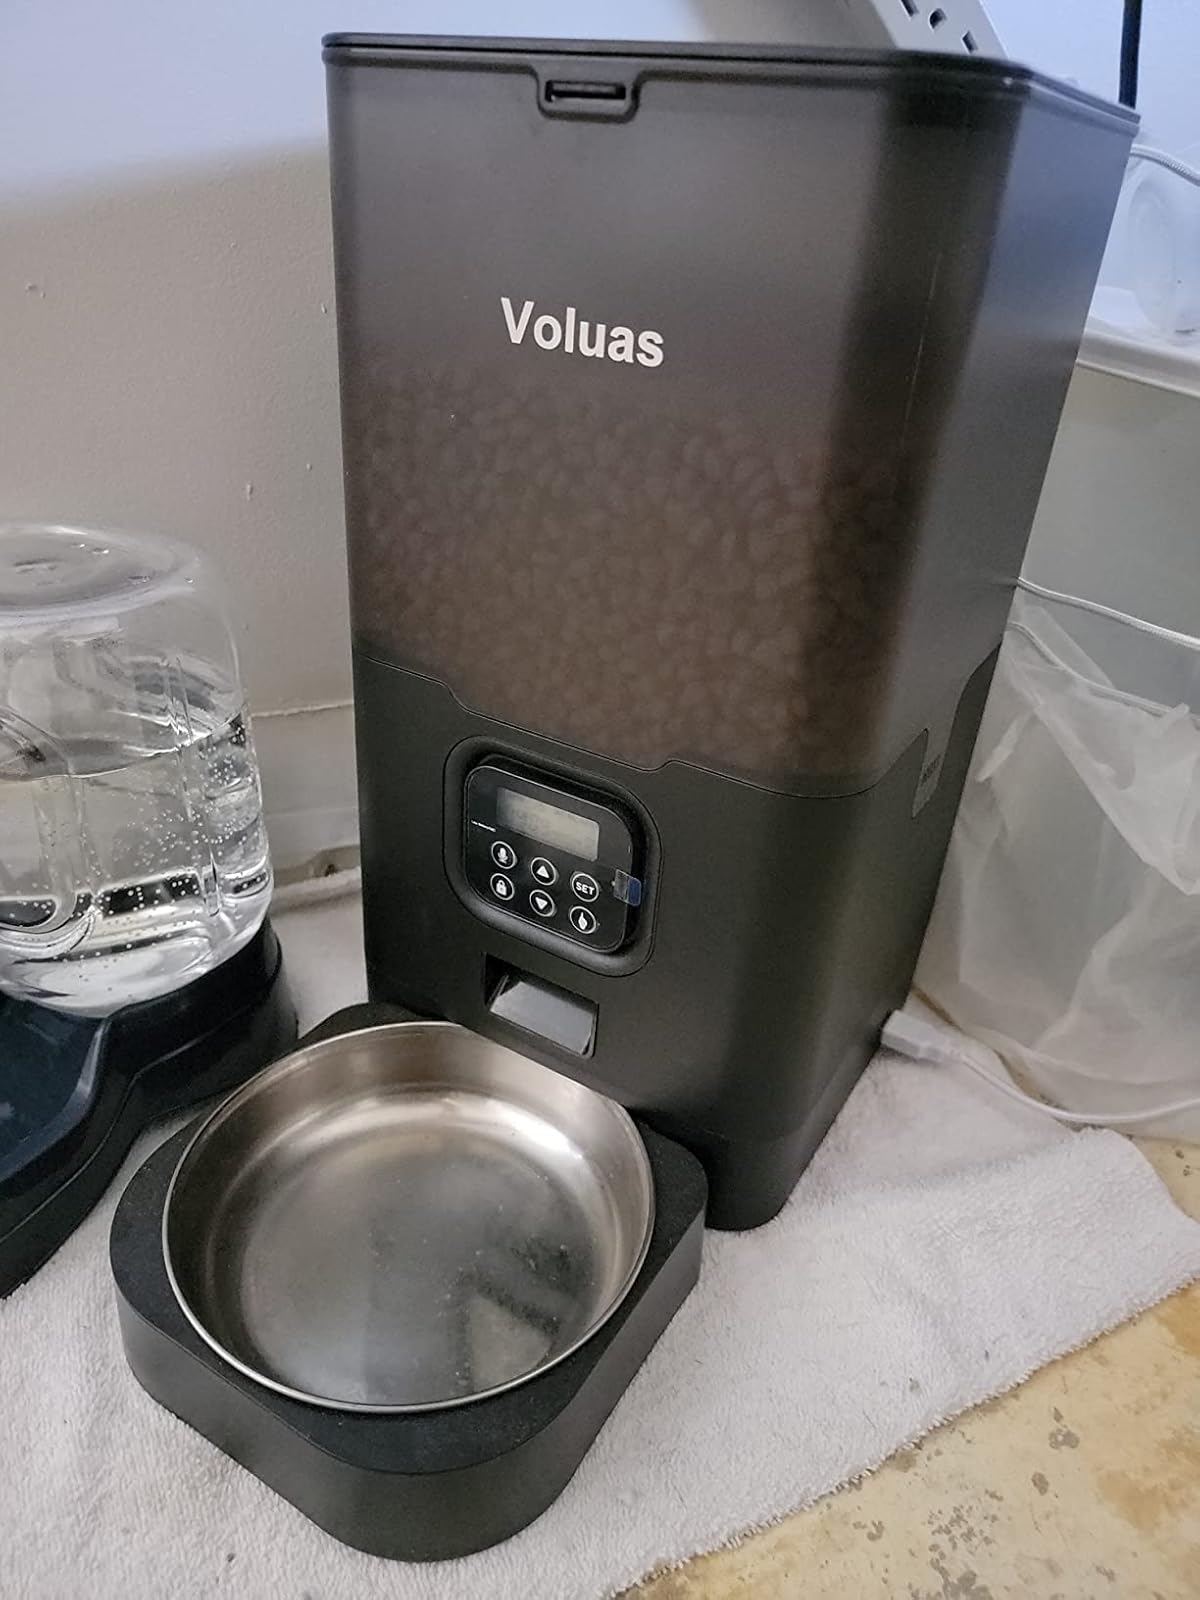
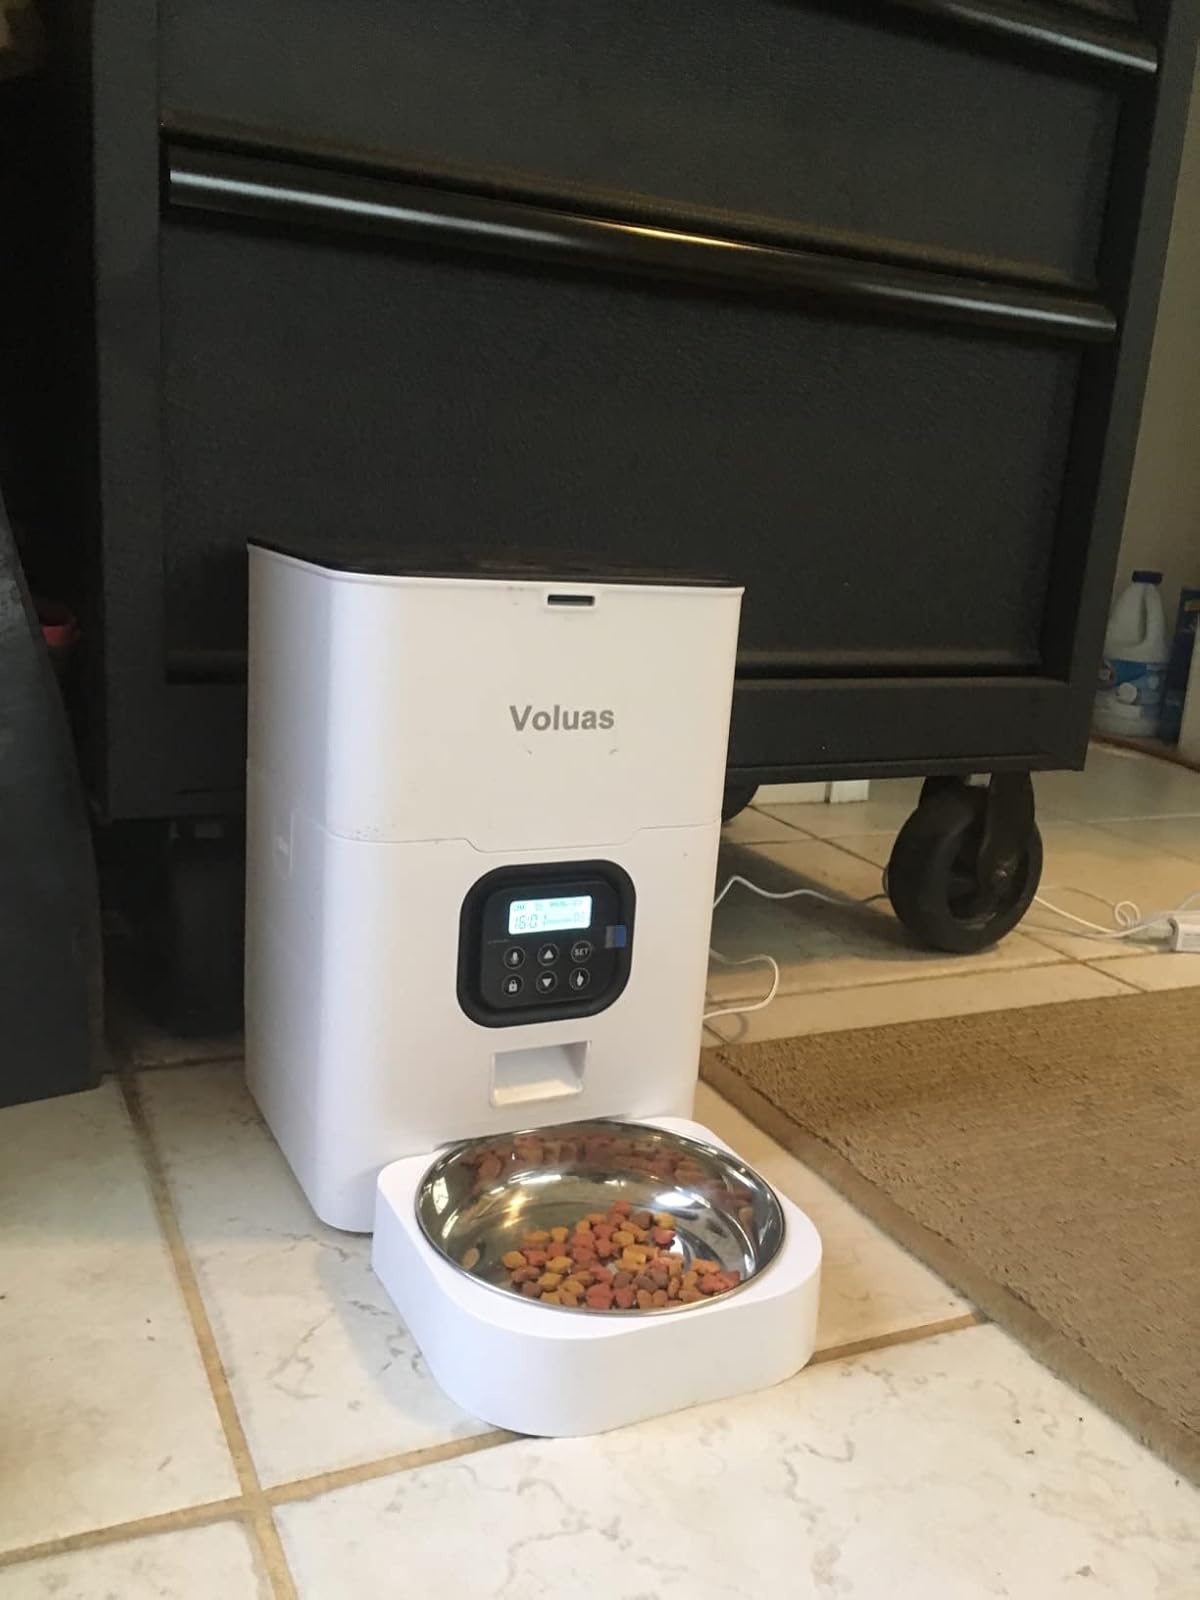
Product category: items_feeder
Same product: no